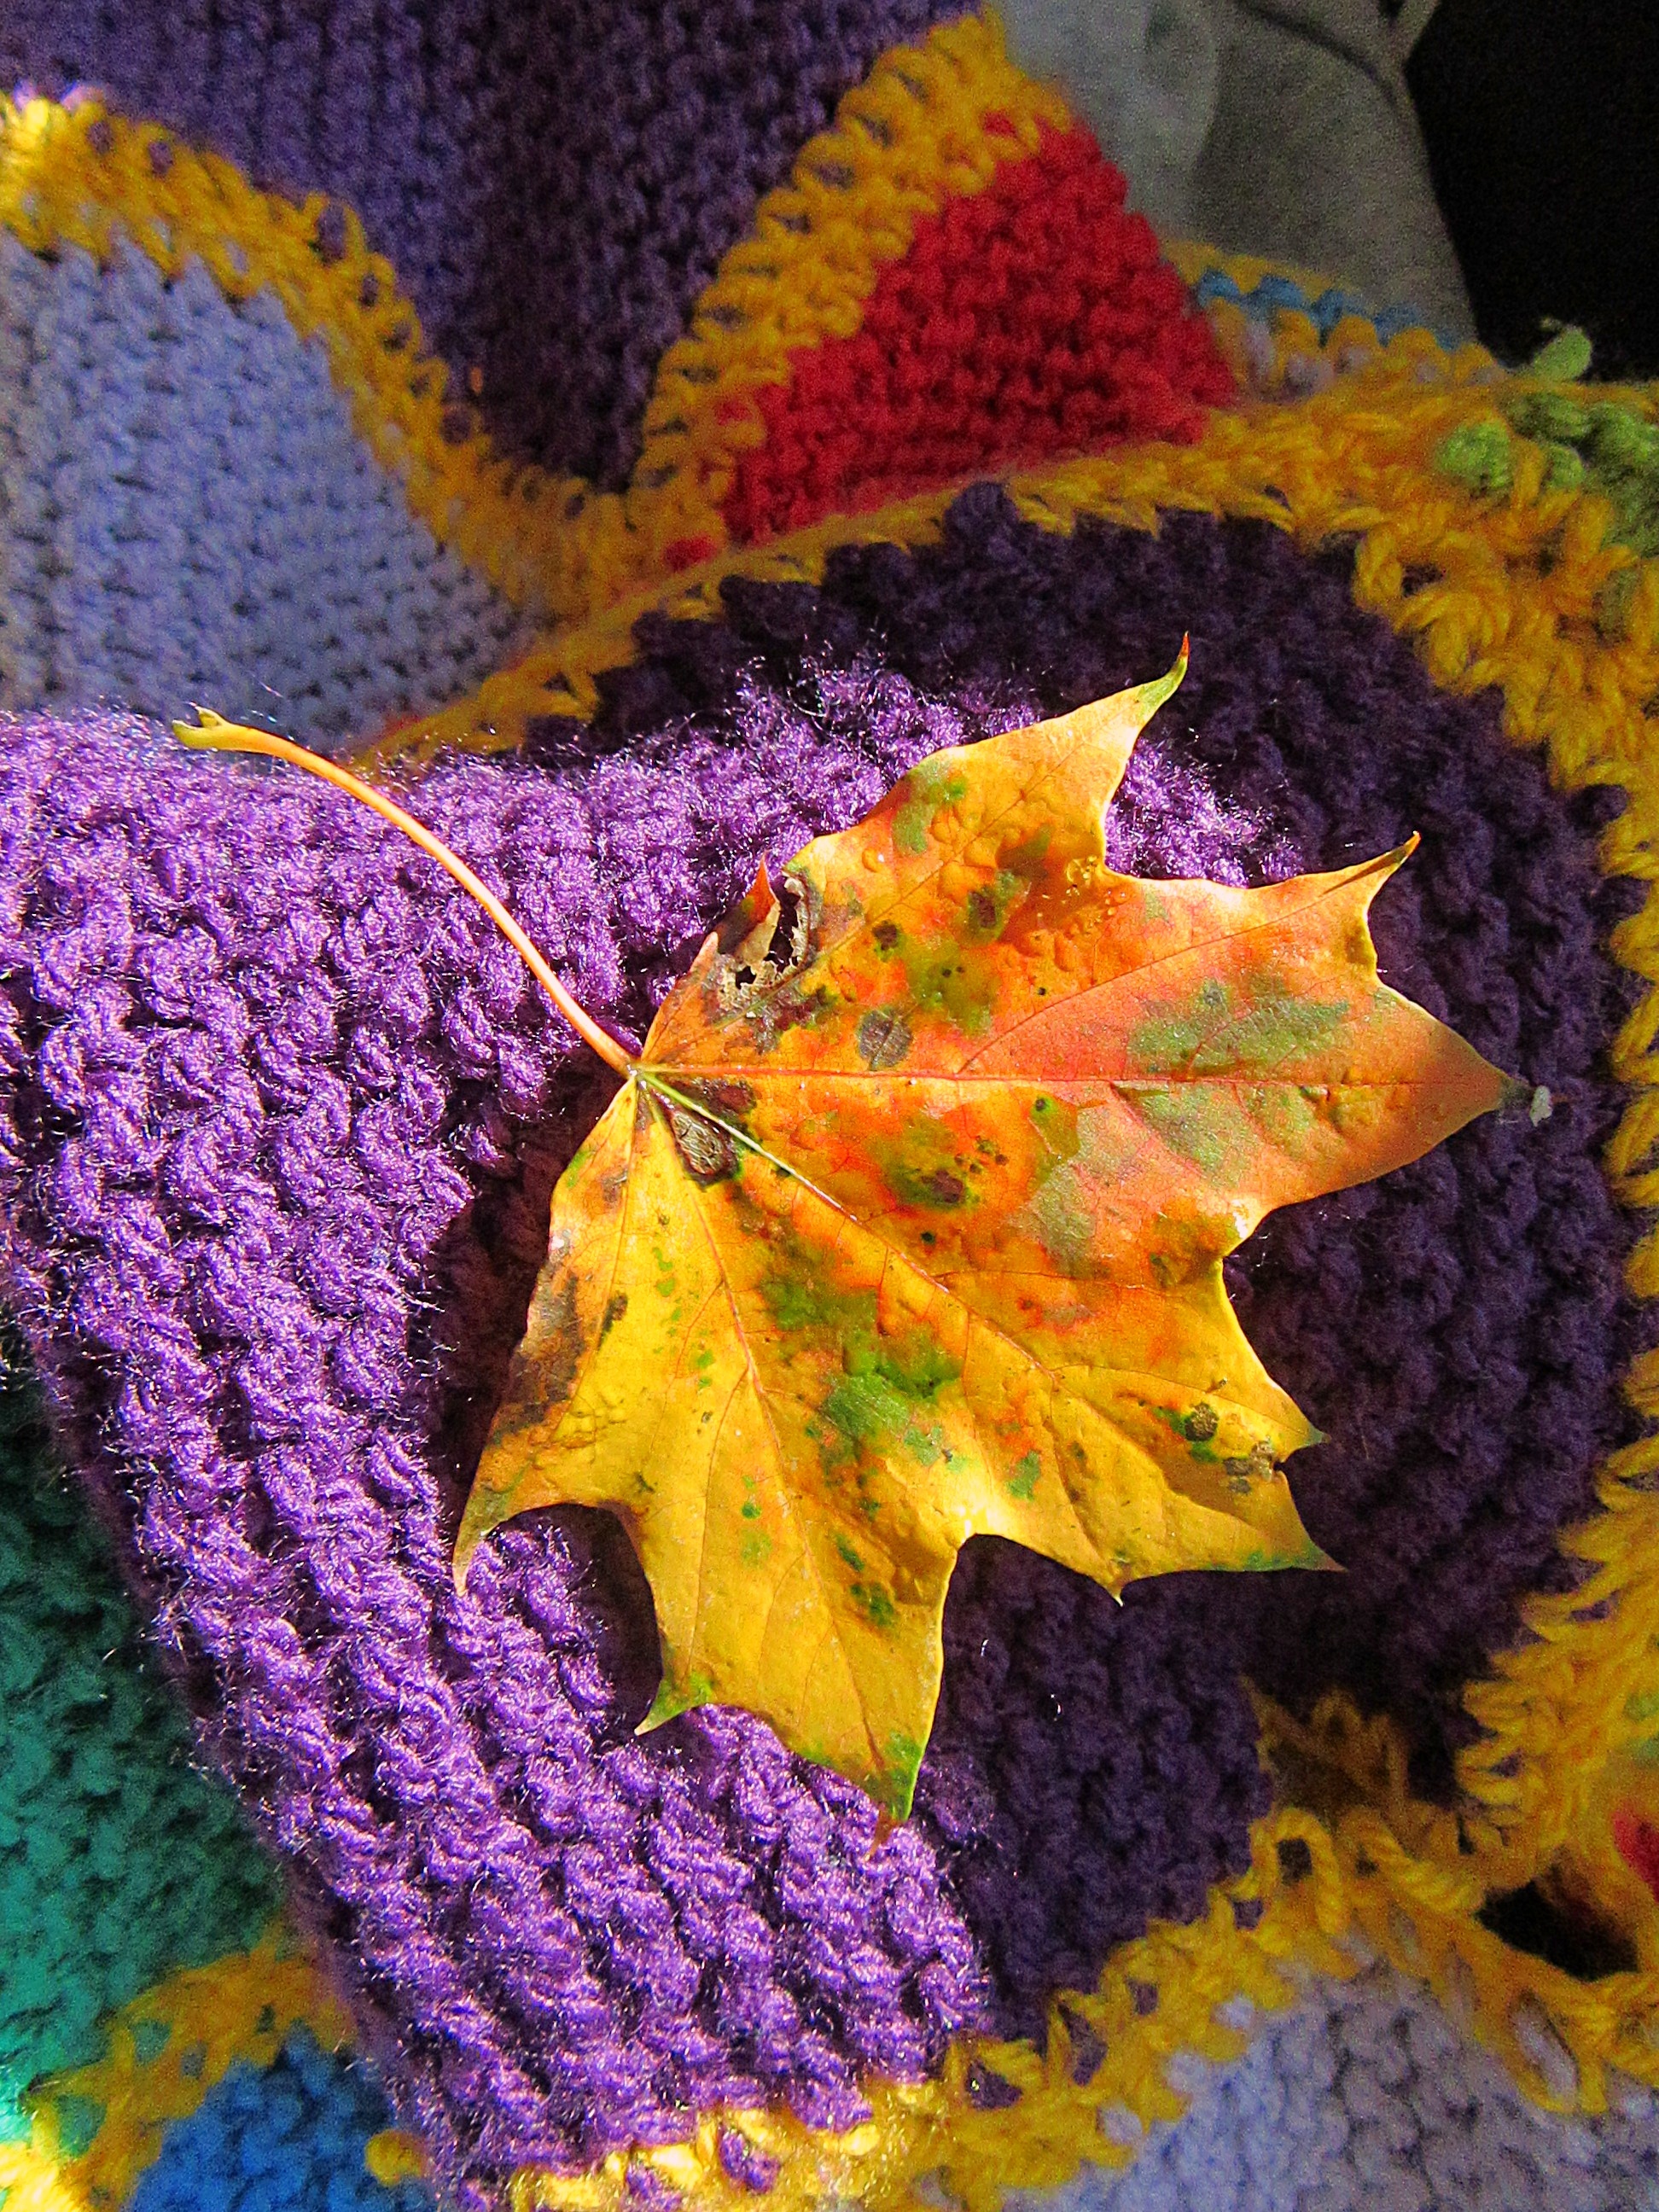
plant, leaf, flower, petal, pattern, color, autumn, cosy, yellow, blanket, flora, season, patchwork, crochet, textile, art, fall colors, autumn leaf, quilting